Functions of the Pharaoh

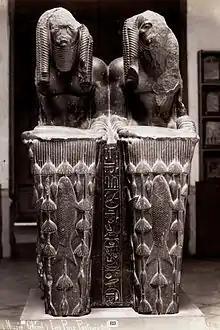
Statues of Amenemhet III as an offering bearer - Twelfth Dynasty - Egyptian Museum in Cairo.

Learning from the troubled years of the First Intermediate Period, the pharaohs of the Middle Kingdom enriched the ideological discourse with the theme of abundance and redistribution of food. Royal providence is presented as the exact opposite of the calamities of famine. By ordering the opening of the stores, Pharaoh ends poverty and, like a supernatural power, ensures general abundance. In the "Instructions of Amenemhat", the ruler Amenemhat I assures his son Sesostris I that his reign was beneficial for the people: "I am one who created barley, to which Nepri marked his predilection. Since Hapi showed me solicitude in every open space, there was no hunger during my years, nor was there any thirst ". The nurturing qualities of the pharaoh are taken up again in the New Kingdom. In the Nineteenth Dynasty, Pharaoh Seti I was "the one who fills the stores, enlarges the granaries, and gives goods to the one who is deprived of them". His successor Ramesses II presents himself as "the one who allows the young generations to grow by enabling them to live" by the miraculous increase of food rations. Under Ramesses II II, but already under Akhenaten (Eighteenth Dynasty), the pharaonic action is assimilated to the fertilizing power of the river through panegyrics where Pharaoh endorses for his own account all the benefits granted by Hapi and praised until then in the Hymns to the Nile. In the statuary, the pharaoh Amenemhat III (Twelfth Dynasty) is the first to be represented as a carrier of offerings, his arms supporting a table loaded with fish and aquatic plants. This theme was later taken up by Thutmose III (Eighteenth Dynasty) and Sheshonq I (Twenty-second Dynasty).